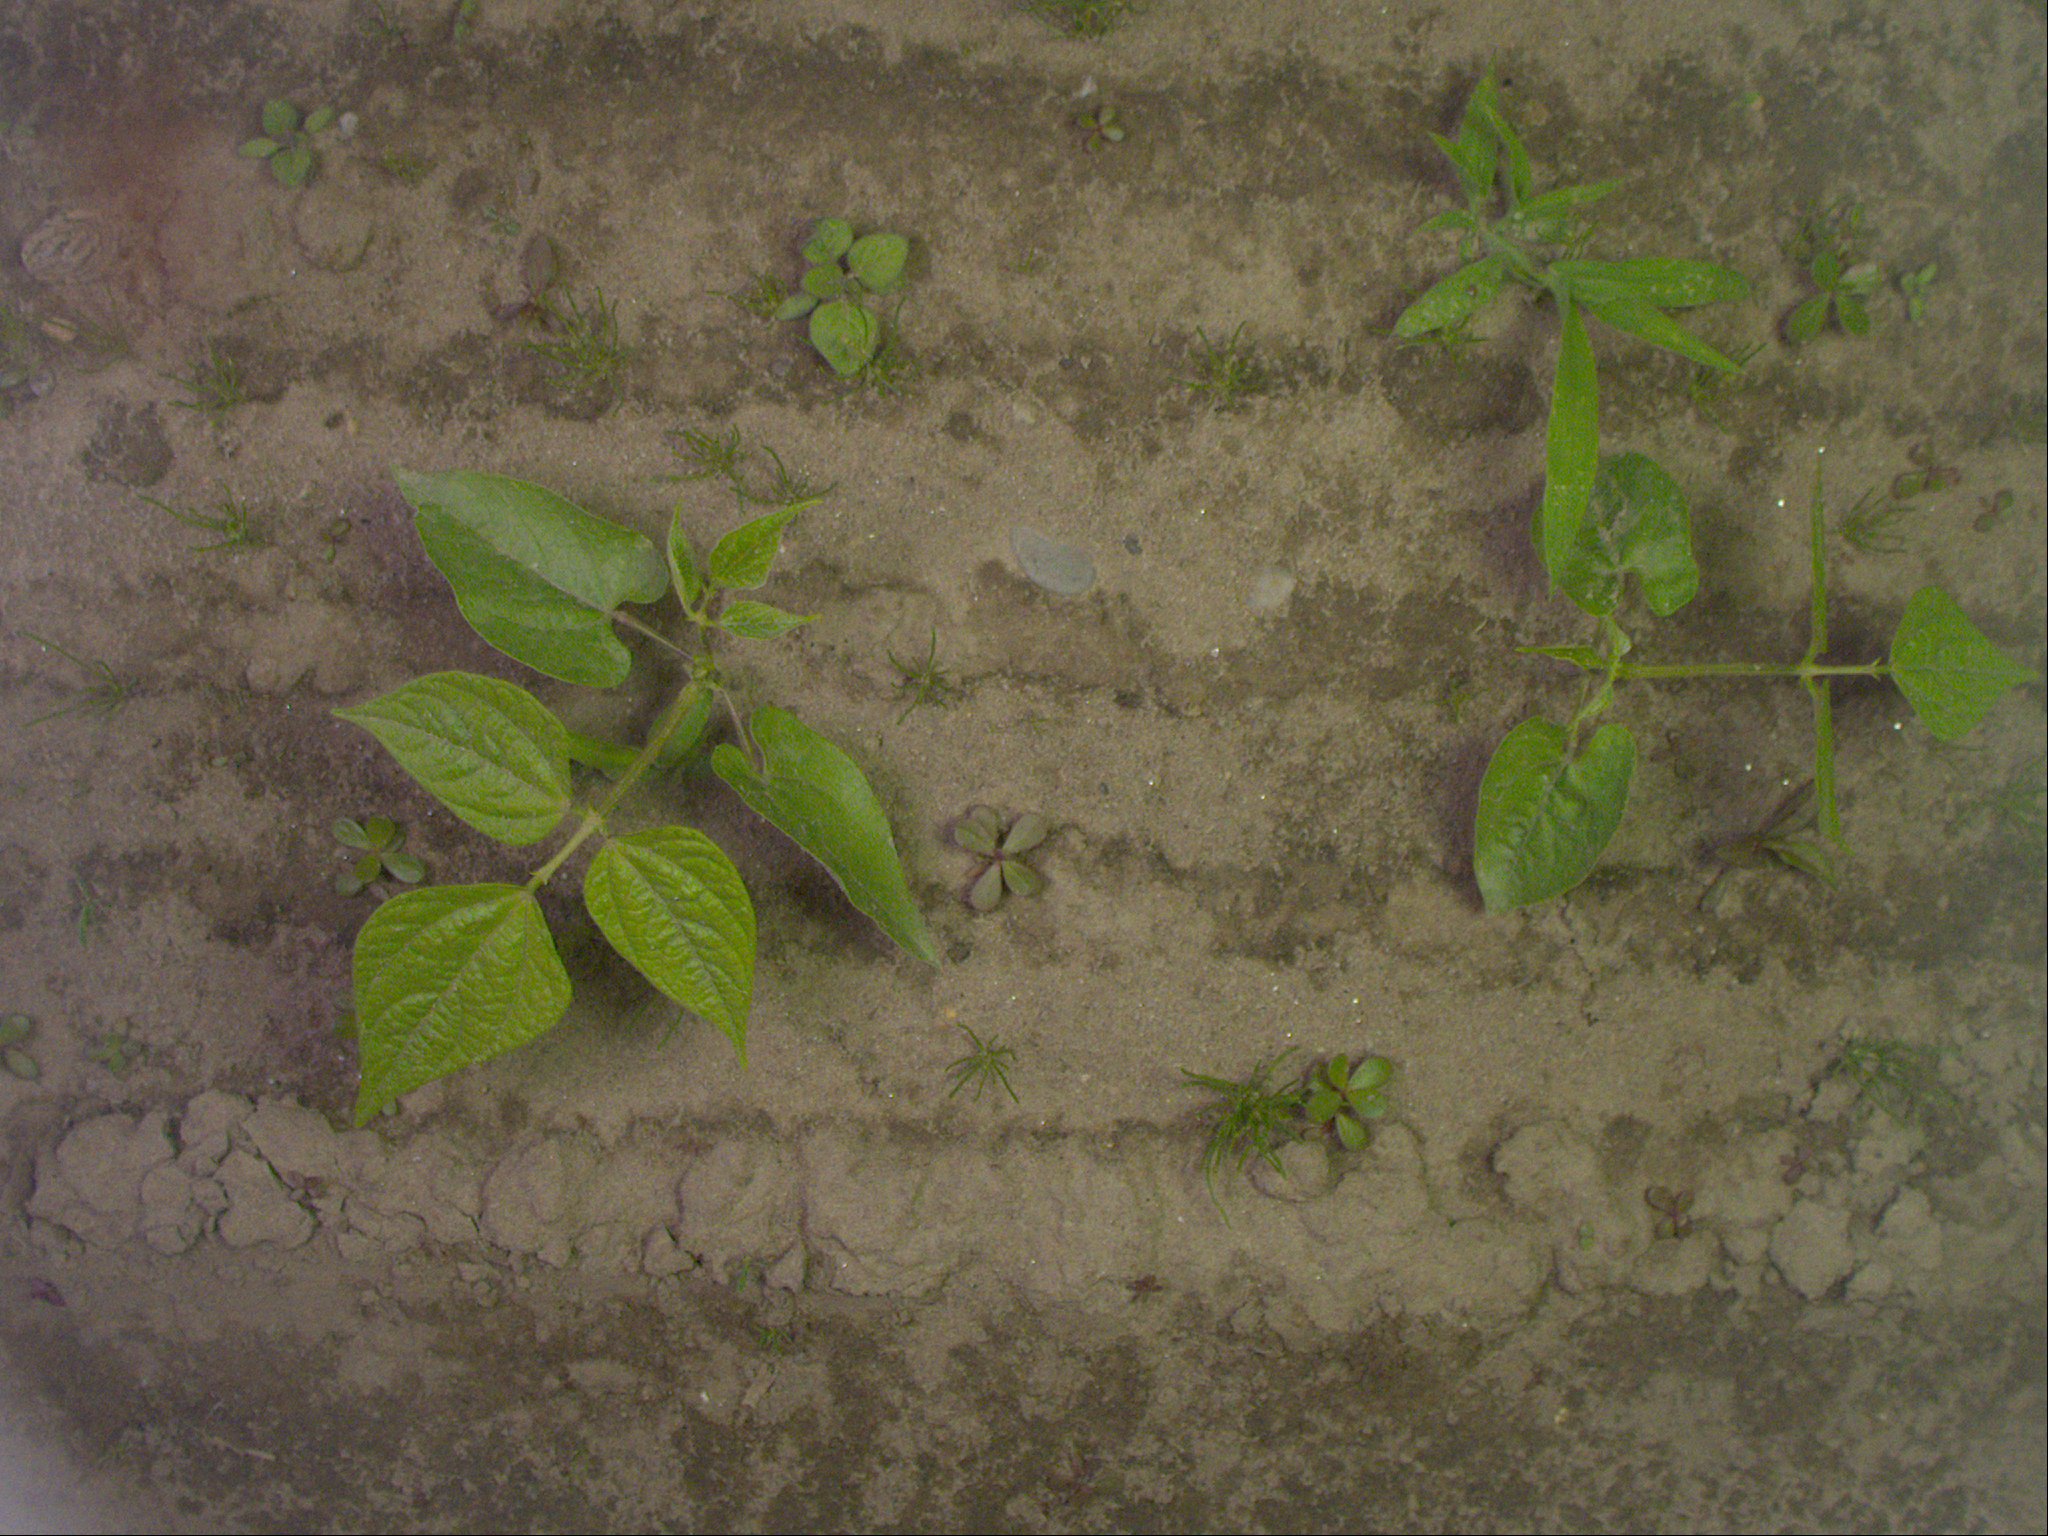
Crop: bean
Objects: bean, stem_bean, bean, stem_bean